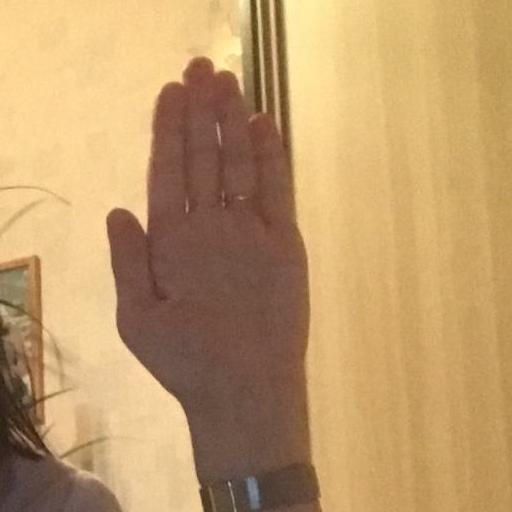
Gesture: stop